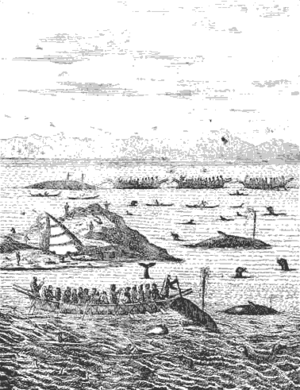
Grønlands historie / Vikingetid og middelalder / Thule-kulturen
Thule-kulturens folk var dygtige hvalfangere således, som den danske missionær Hans Egede viste det på denne tegning fra 1700-tallet.
Grønlands historie har været præget af, at i den historiske tid tog først Norge og derefter Danmark magten over Grønland, men det var ikke før omkring 1953, at Grønland blev en del af et moderne samfund. Før 1953 har Grønland været betragtet som en stor nationalpark, hvor man har interesseret sig for dets naturhistorie. Man har interesseret sig for inuit-kulturen, geologien og for, om der var en sejlrute, hvor man kunne sejle til Kina på en nemmere måde gennem Nordvestpassagen.